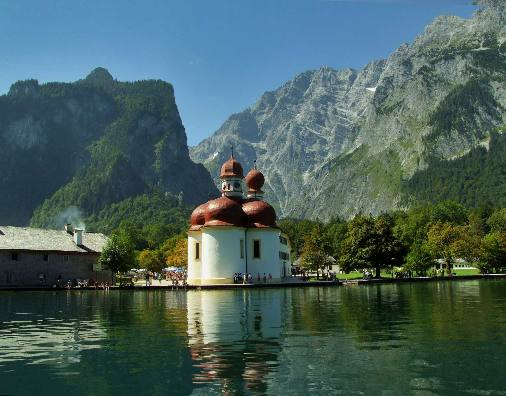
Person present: No